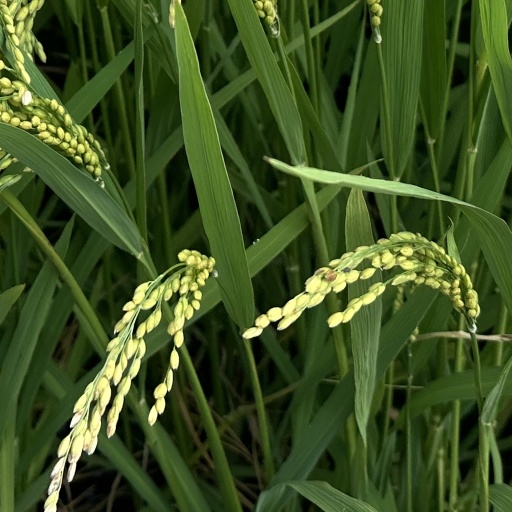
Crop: rice